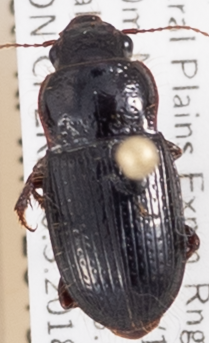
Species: Piosoma setosum
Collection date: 2018-05-24
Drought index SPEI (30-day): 0.988
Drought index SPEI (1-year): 0.086
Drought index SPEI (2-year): -0.17